WRAP (Norfolk)

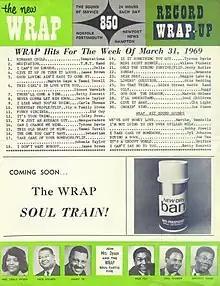
March 31, 1969 station survey, captioned: "Mrs. Dyson and the WRAP Soul-Tastic Five" (Pictured DJs: Leola Dyson, Jack Holmes, Jimmy "B" Van Dunn, Rick Foy, Soul Ranger and Maurice Ward)

WRAP's first three full-time black disc jockeys were Robert "Bob" King, Milton "Milt" Nixon, and Oliver Allen.